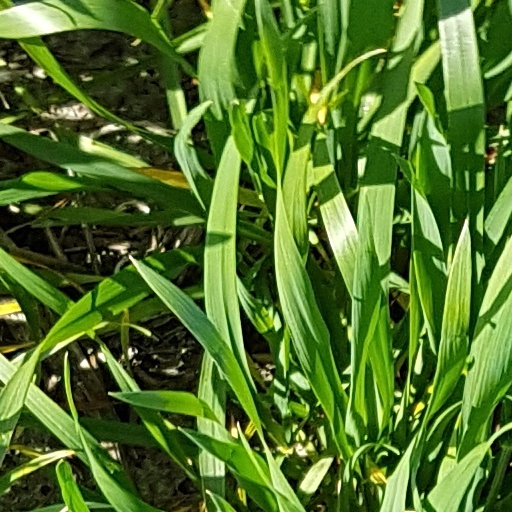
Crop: wheat